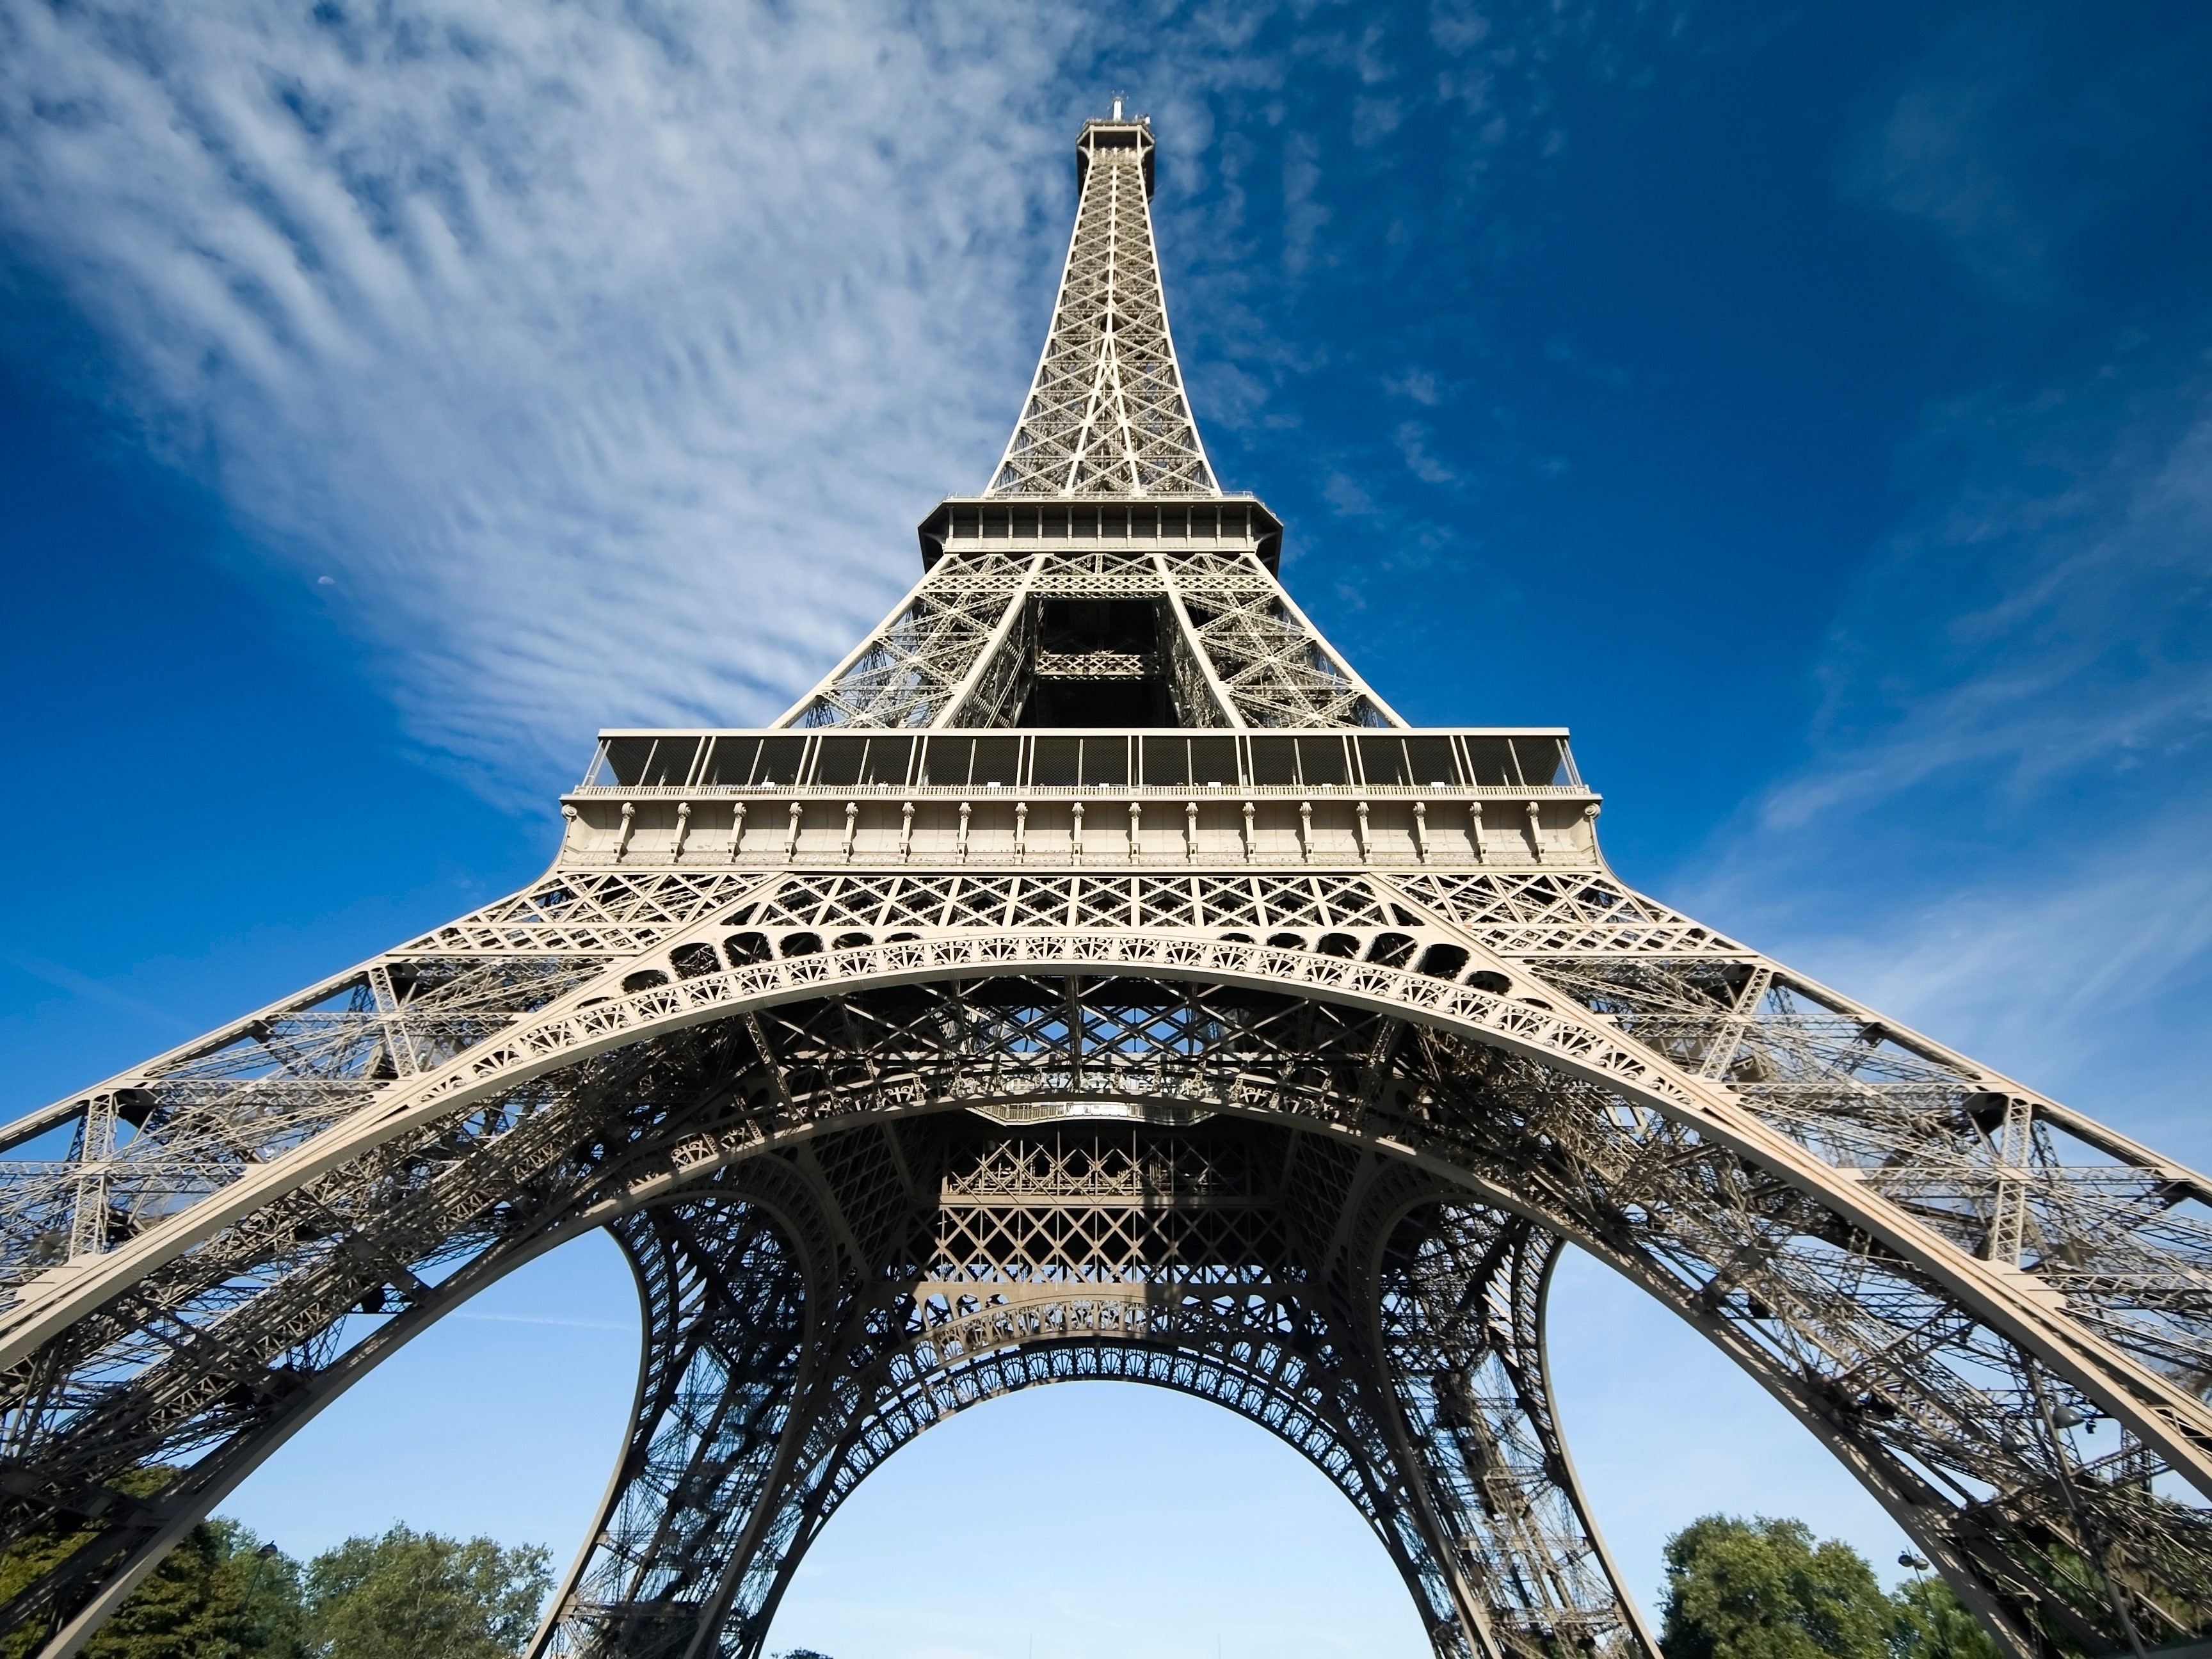
Landmark: Eiffel Tower